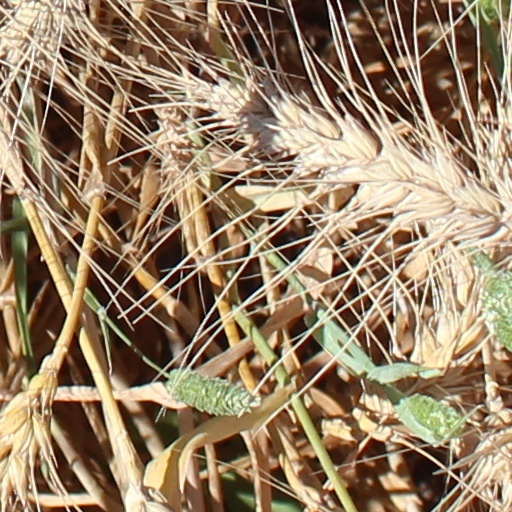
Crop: wheat